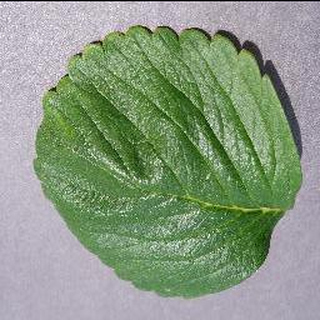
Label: healthy_strawberry